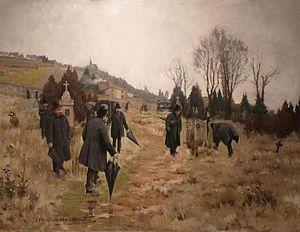
Camille Martin, Après l'enterrement, huile sur toile, 1889, Musée des beaux-arts de Nancy
Camille Martin est un peintre, relieur, illustrateur et affichiste lorrain, né Camille Emmanuel Joseph Étienne Martin à Nancy le 14 février 1861, et mort le 11 octobre 1898. Il fait partie du mouvement de l'École de Nancy.
Le musée des Beaux-Arts de Nancy, l'un des plus anciens de France, est installé dans l’un des pavillons qui borde la place Stanislas, au cœur de l’ensemble urbain du XVIIIᵉ siècle inscrit au patrimoine mondial de l’humanité par l’Unesco. Le musée expose une importante collection de peintures européennes et est largement ouvert sur le design, avec notamment une galerie consacrée à Jean Prouvé ou encore à la manufacture Daum.